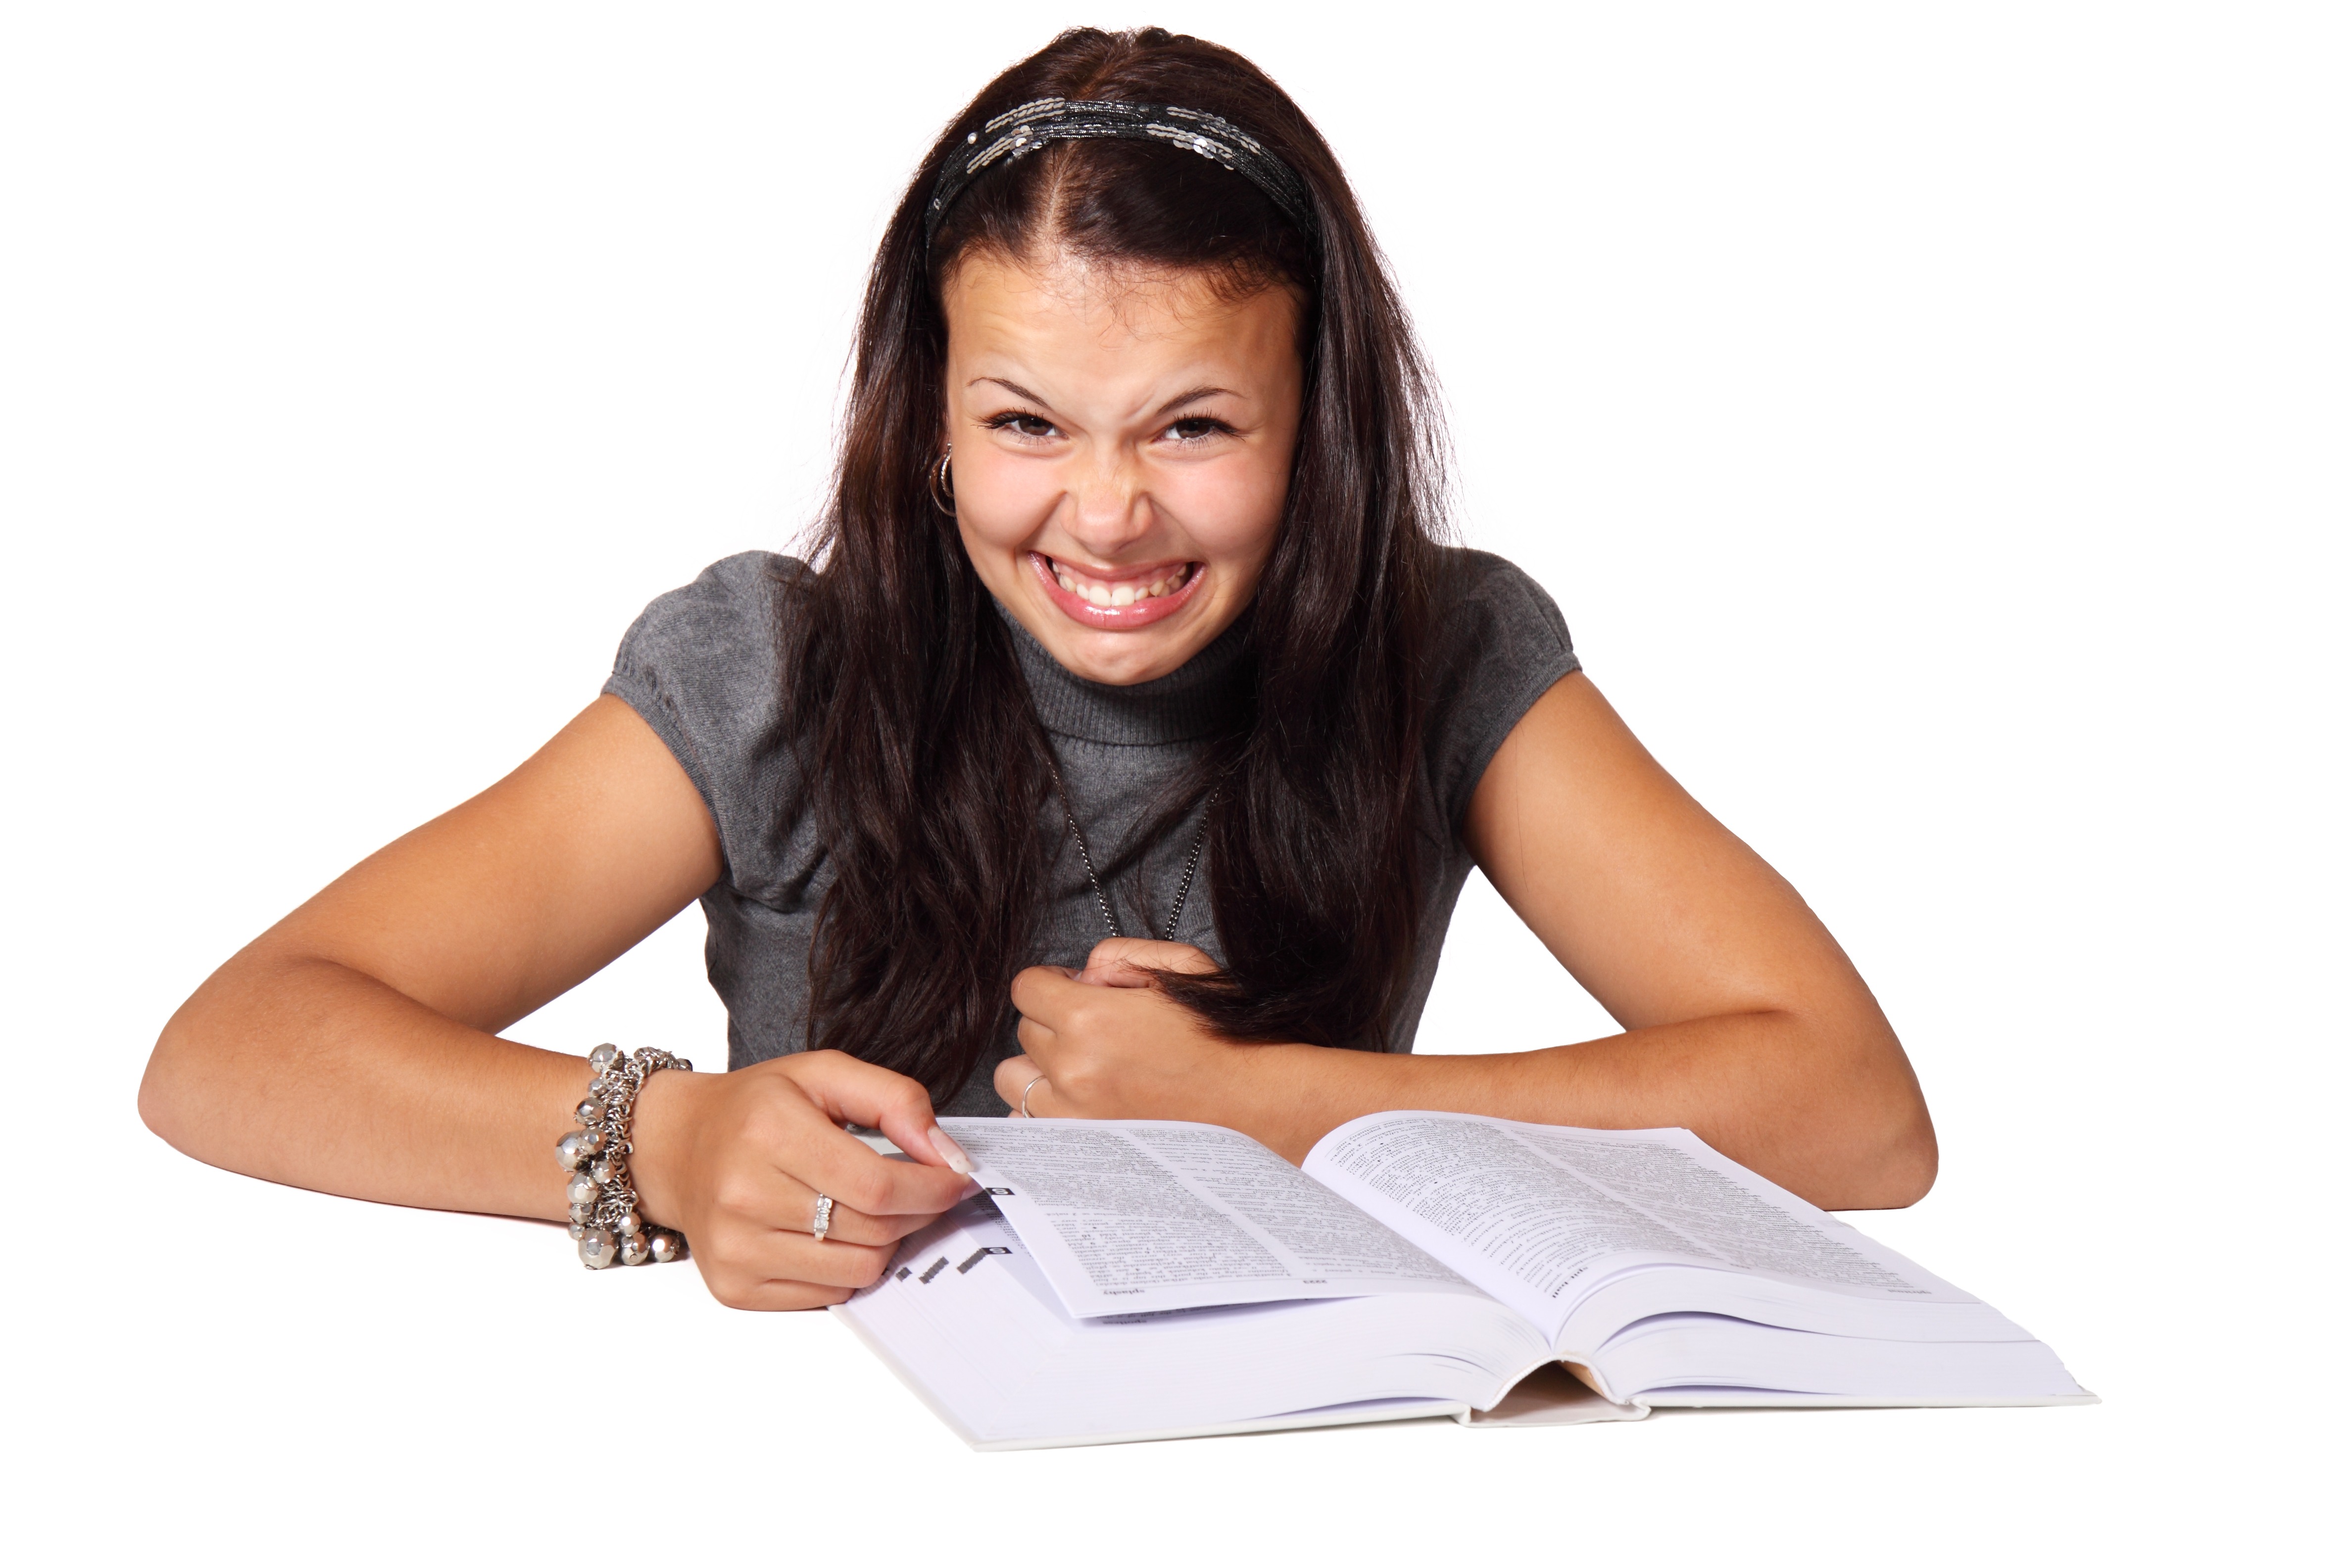
writing, hand, book, person, girl, woman, white, reading, female, portrait, model, young, finger, sitting, arm, funny, expression, sense, human positions, human action